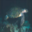
Label: turtle